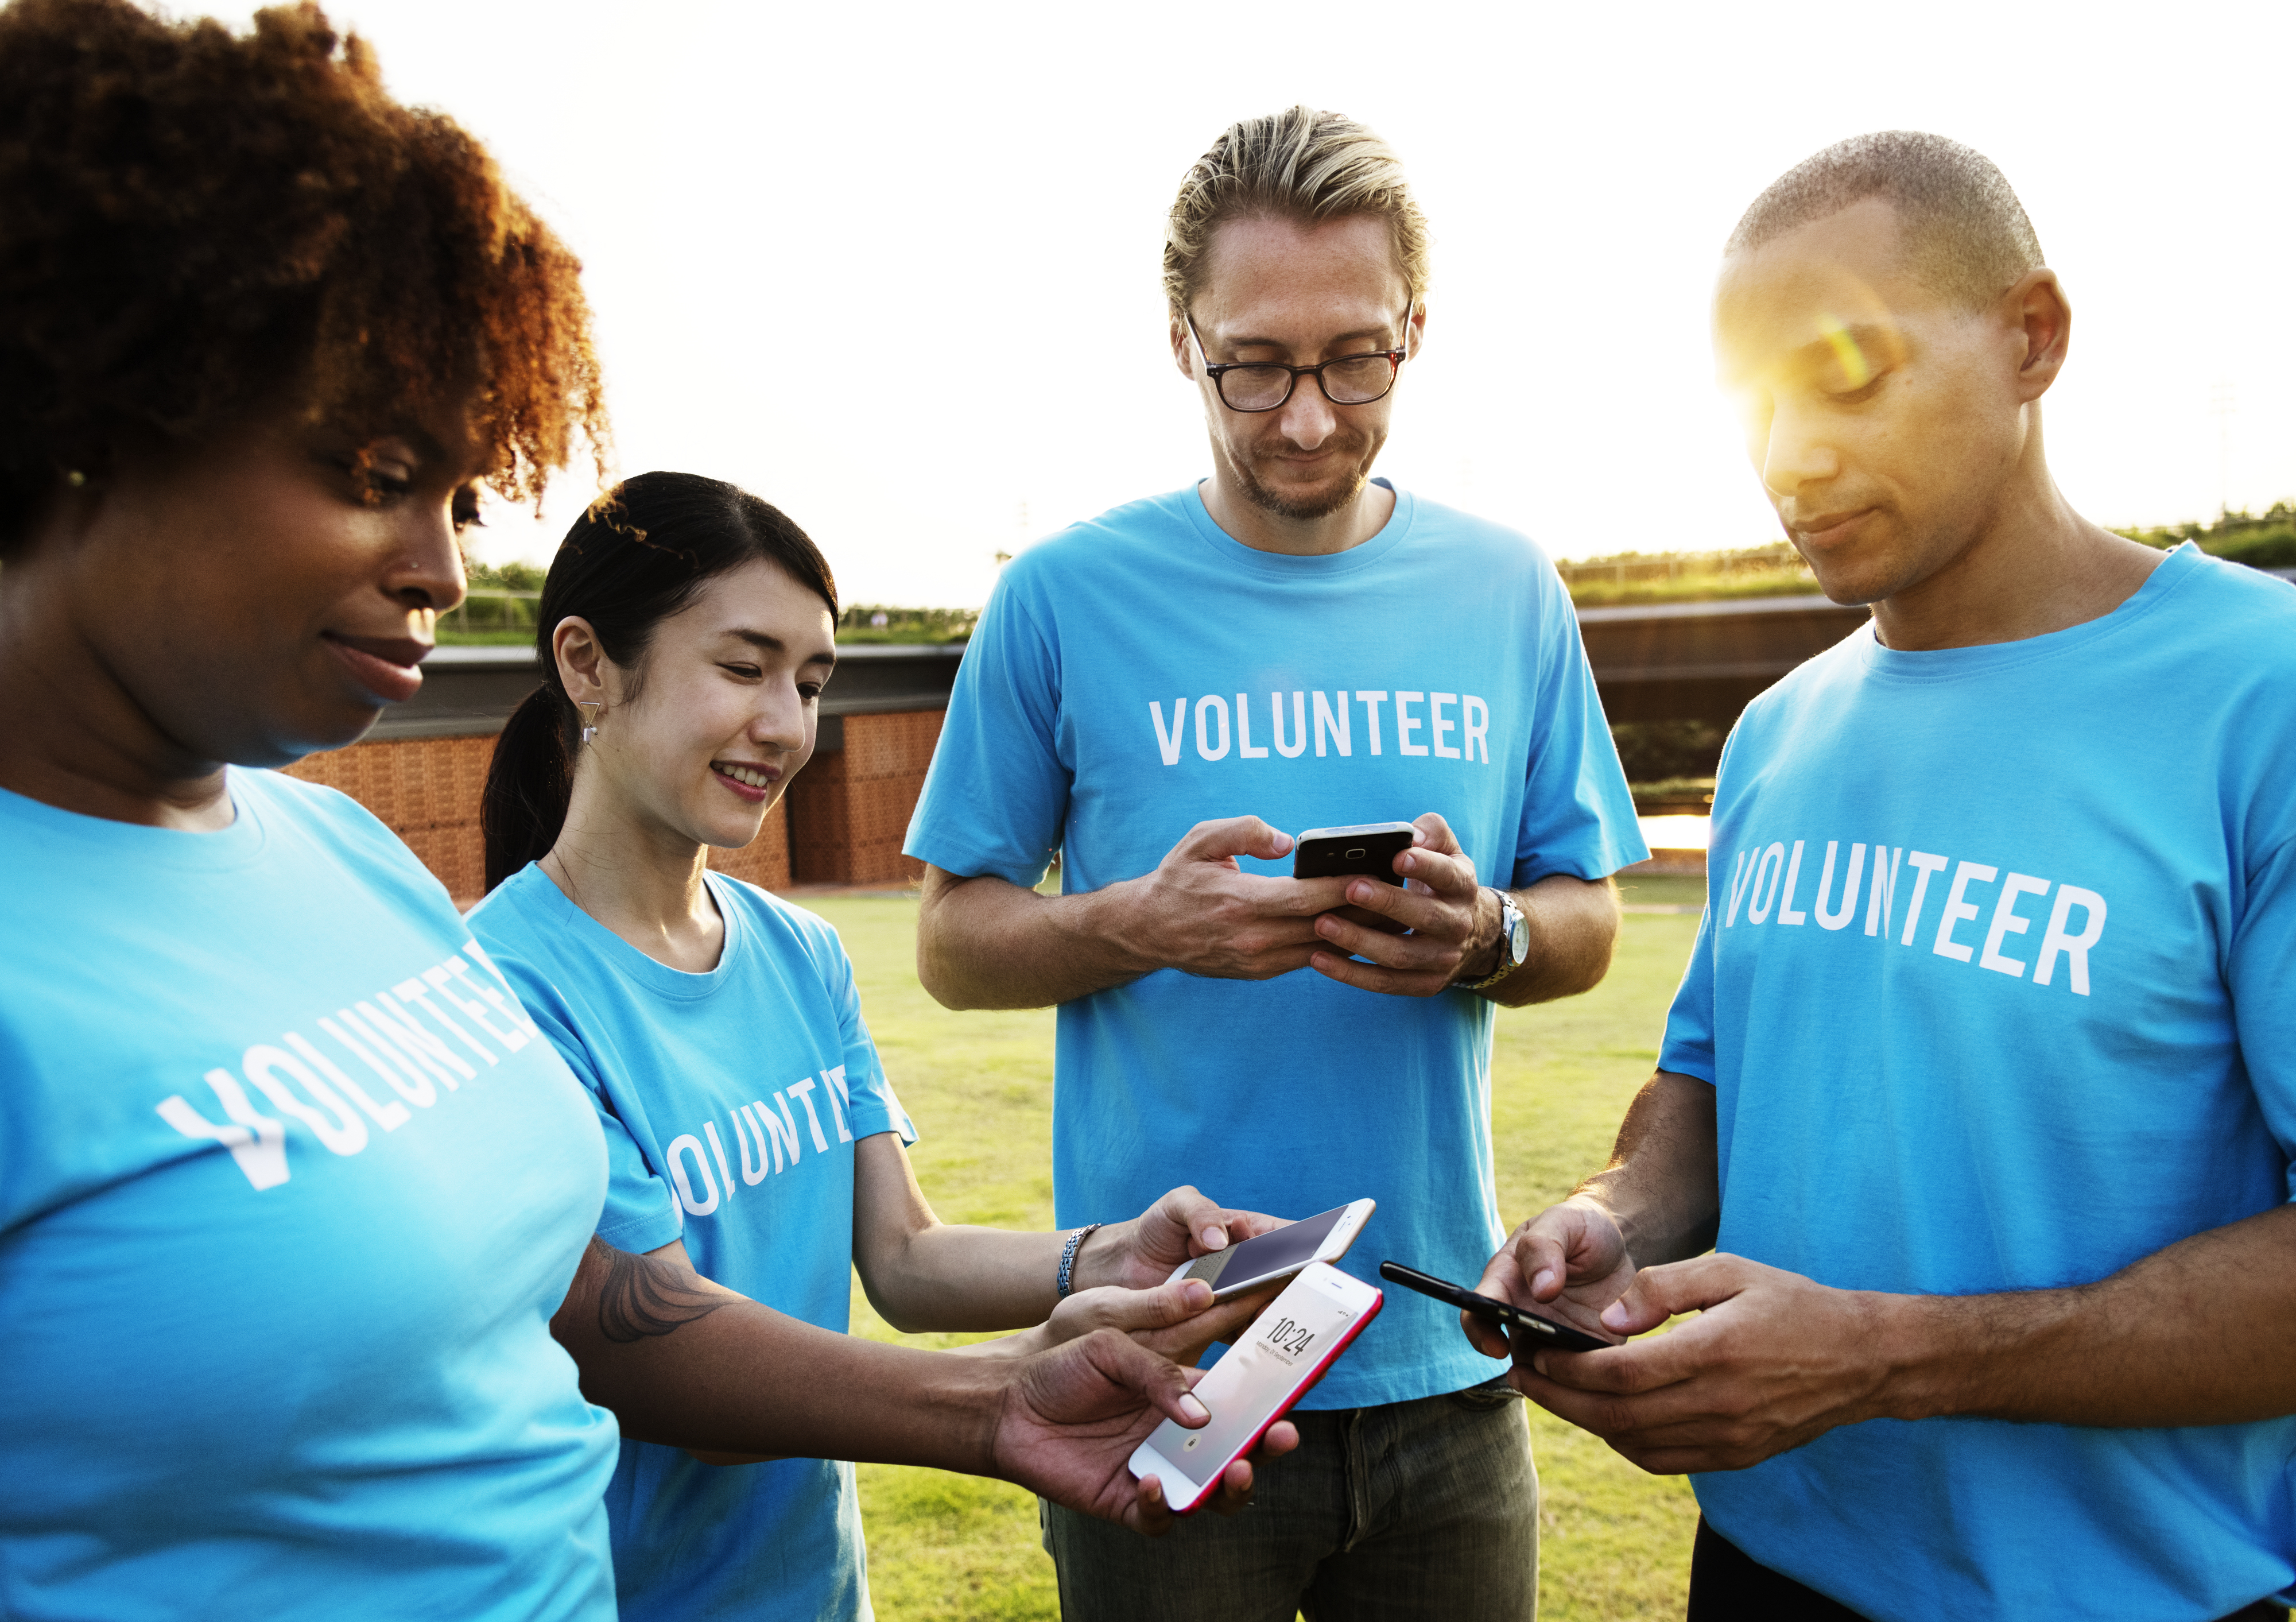
african, african american, afro, american, asian, black, blue, caucasian, charity, cheerful, chinese, community, community service, connection, digital device, diverse, donation, european, friendship, group, happiness, japanese, kindness, man, mobile phone, moral, ngo, non profit, outdoors, park, partnership, people, posting, smartphone, smiling, social media, social network, staff, support, team, team building, teamwork, technology, together, unity, using, voluntary, volunteer, volunteering, volunteers, westerner, woman, social group, youth, fun, t shirt, conversation, student, communication, recreation, leisure